Alejo Calatayud

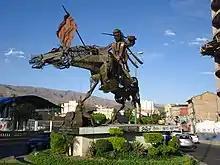
Statue of Alejo Calatayud in Cochabamba

Alejo Calatayud (c. 1705 – January 31, 1731) was a Mestizo silversmith from Oropesa, Cochabamba province in present-day Bolivia. In 1730 Calatayud led a violent rebellion, and became a local hero amongst the plebeian masses of the province.